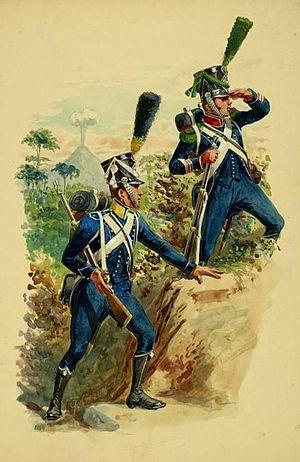
1er régiment d'infanterie légère napolitain, 1812.
L’armée du royaume de Naples, active pendant la « décennie française », c'est-à-dire lors de la présence de la France napoléonienne dans le pays, est une armée de terre qui a participé, aux côtés de la Grande Armée, à la plupart des campagnes militaires des guerres napoléoniennes. Avec l'occupation française de 1806, le trône de Naples échoit dans un premier temps à Joseph Bonaparte, frère de Napoléon, puis, de 1808 à 1815, à Joachim Murat, l'une des plus grandes figures militaires de l'Empire.